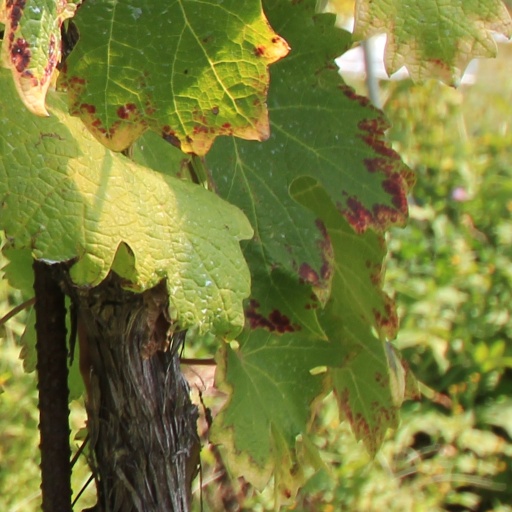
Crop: grape